Weston-on-Trent

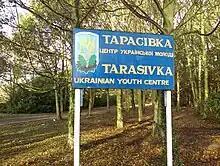
The Ukrainian Youth Camp in 2011

The novelist H. D. Everett (1851–1923) lived in the Old Vicarage in the village and died there.